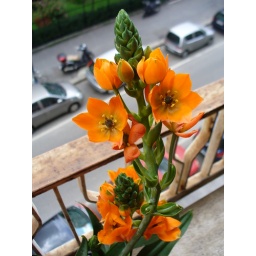
flowers in the window